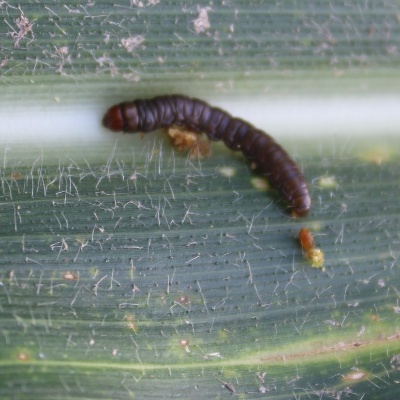
Crop: Maize
Condition: fall armyworm